Abel Tasman (horse)

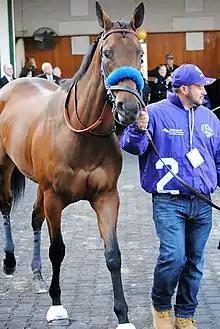
Abel Tasman at the 2018 Breeders' Cup

On August 25, Abel Tasman started in the Personal Ensign Stakes at Saratoga as the 3-5 favorite. Her main rival was Elate, the filly she had defeated the year before in the Coaching Club American Oaks after surviving a stewards' inquiry. After half a mile, Abel Tasman moved to the lead on a rail-hugging trip. Elate was racing behind her, then swung wide as they rounded the final turn. Elate started to close ground rapidly, getting to within half a length in mid stretch. Elate then started to drift out, then was guided back to her original path. Meanwhile, Abel Tasman moved away from the rail and the two fillies bumped. Elate lost her momentum and lost by a neck. Elate's jockey filed an objection but the steward's let the result stand.